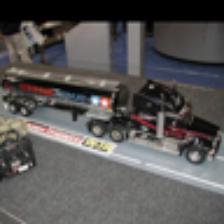
Label: NonHuman